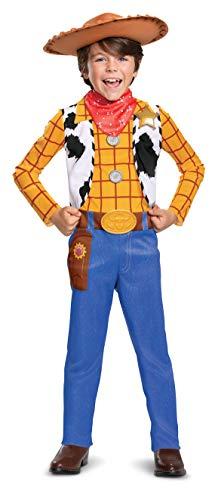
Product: Woody Classic Toy Story 4 Child Costume, M (7-8)
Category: Toys & Games | Dress Up & Pretend Play | Costumes
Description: Great Condition.
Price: $19.63
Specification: ProductDimensions:38x14x1.4inches|ItemWeight:11.2ounces|ShippingWeight:13.6ounces(Viewshippingratesandpolicies)|ASIN:B07NF276JP|Itemmodelnumber:100689K|Manufacturerrecommendedage:7-8years